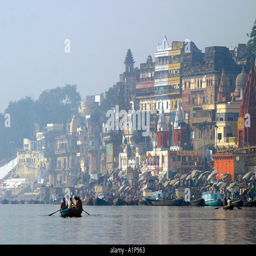
a boat travels on the water